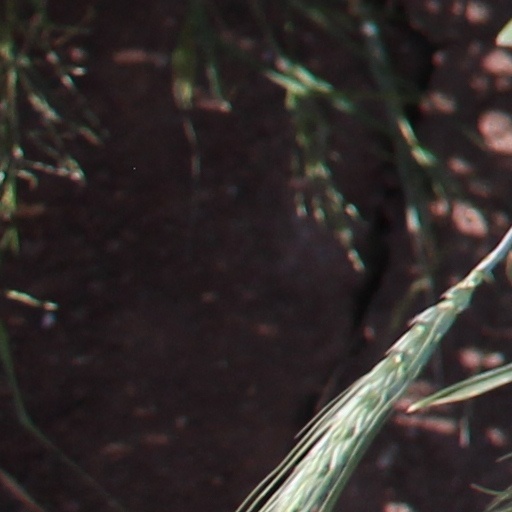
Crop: wheat